National Museum of Brazil fire

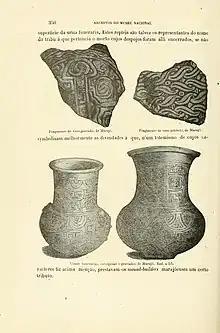
Picture shows funerary vases destroyed

Brazil's president, Michel Temer, said that "the loss of the National Museum is incalculable for Brazil. Today is a tragic day for our country's museology. Two hundred years of work, research and knowledge were lost. The value of our history cannot be measured now, due to the damage to the building that housed the Royal Family during the Empire. It is a sad day for all Brazilians." His statement was echoed by Rio Mayor Marcelo Crivella, who called for rebuilding stating: "It's a national obligation to reconstruct it from the ashes, recompose every detail of the paintings and photos. Even if they are not original, they will continue to be a reminder of the royal family that gave us independence, the empire and the first constitution and national unity".